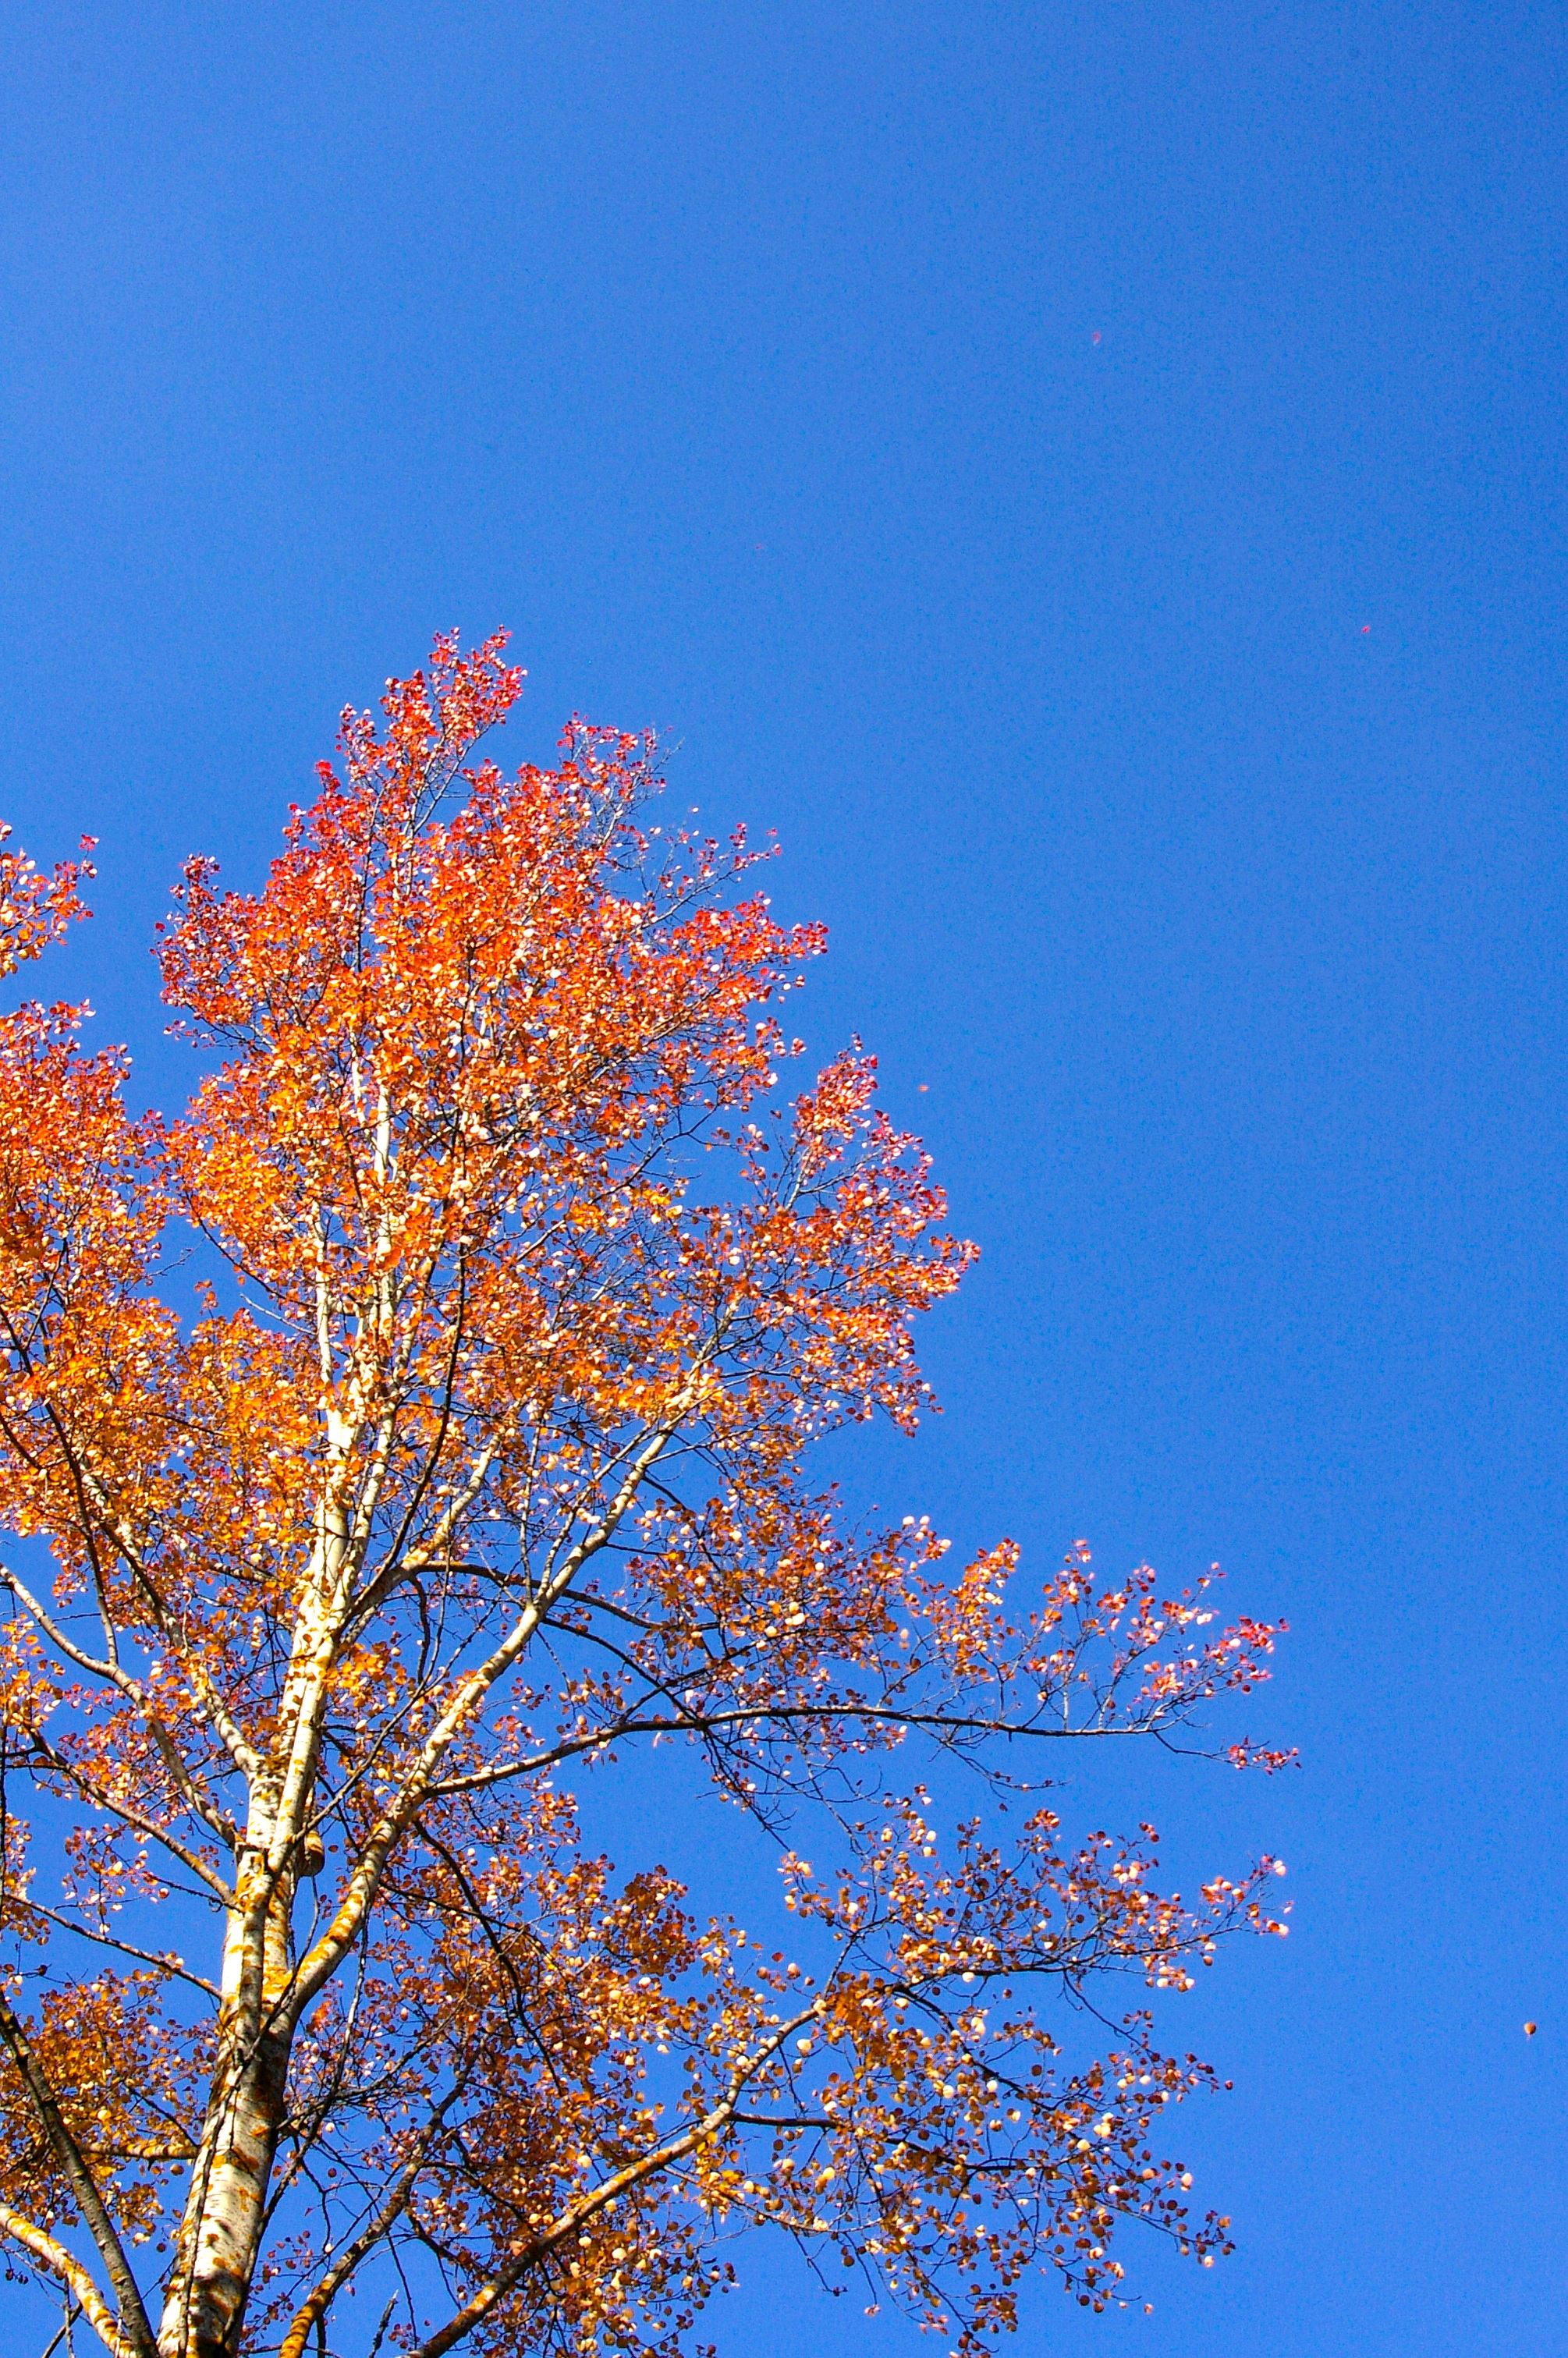
tree, branch, blossom, plant, sky, sunlight, leaf, flower, autumn, flora, season, woody plant